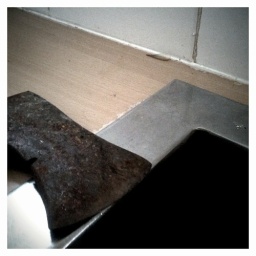
Axe beside the kitchen sink